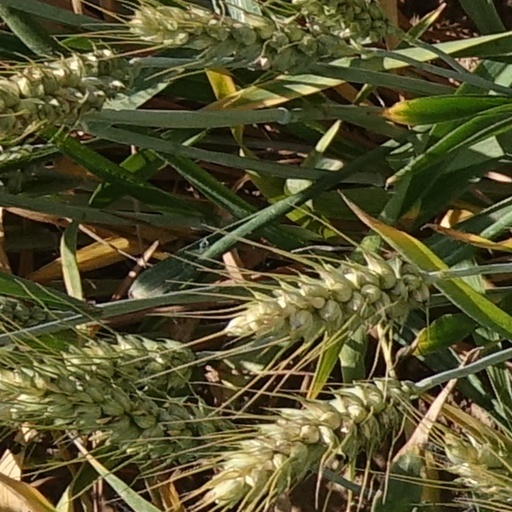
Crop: wheat